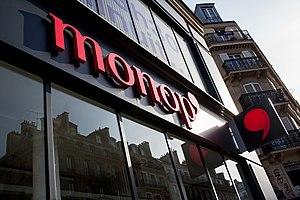
Enseigne du Monop' (définitivement fermé, remplacé par une autre enseigne de supermarché), 34 rue de Rivoli, IVe arrondissement, Paris, France.
Monoprix est une entreprise française appartenant au secteur du commerce et de la distribution, fondée en 1932. Essentiellement implantée en centre-ville, Monoprix est à l’origine du retour des formats de proximité en France avec son enseigne « monop’ ». L'enseigne est présente dans 85 % des agglomérations de plus de 50 000 habitants. Elle joue avec une image citadine, voire « d'épicerie fine parisienne », en se positionnant sur la qualité, le choix, le service ainsi que sur l'innovation sur sa marque distributeur et le textile.